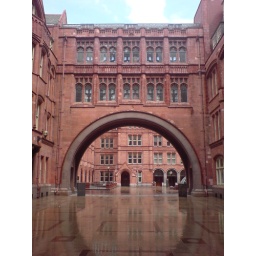
Giant office building in Holborn